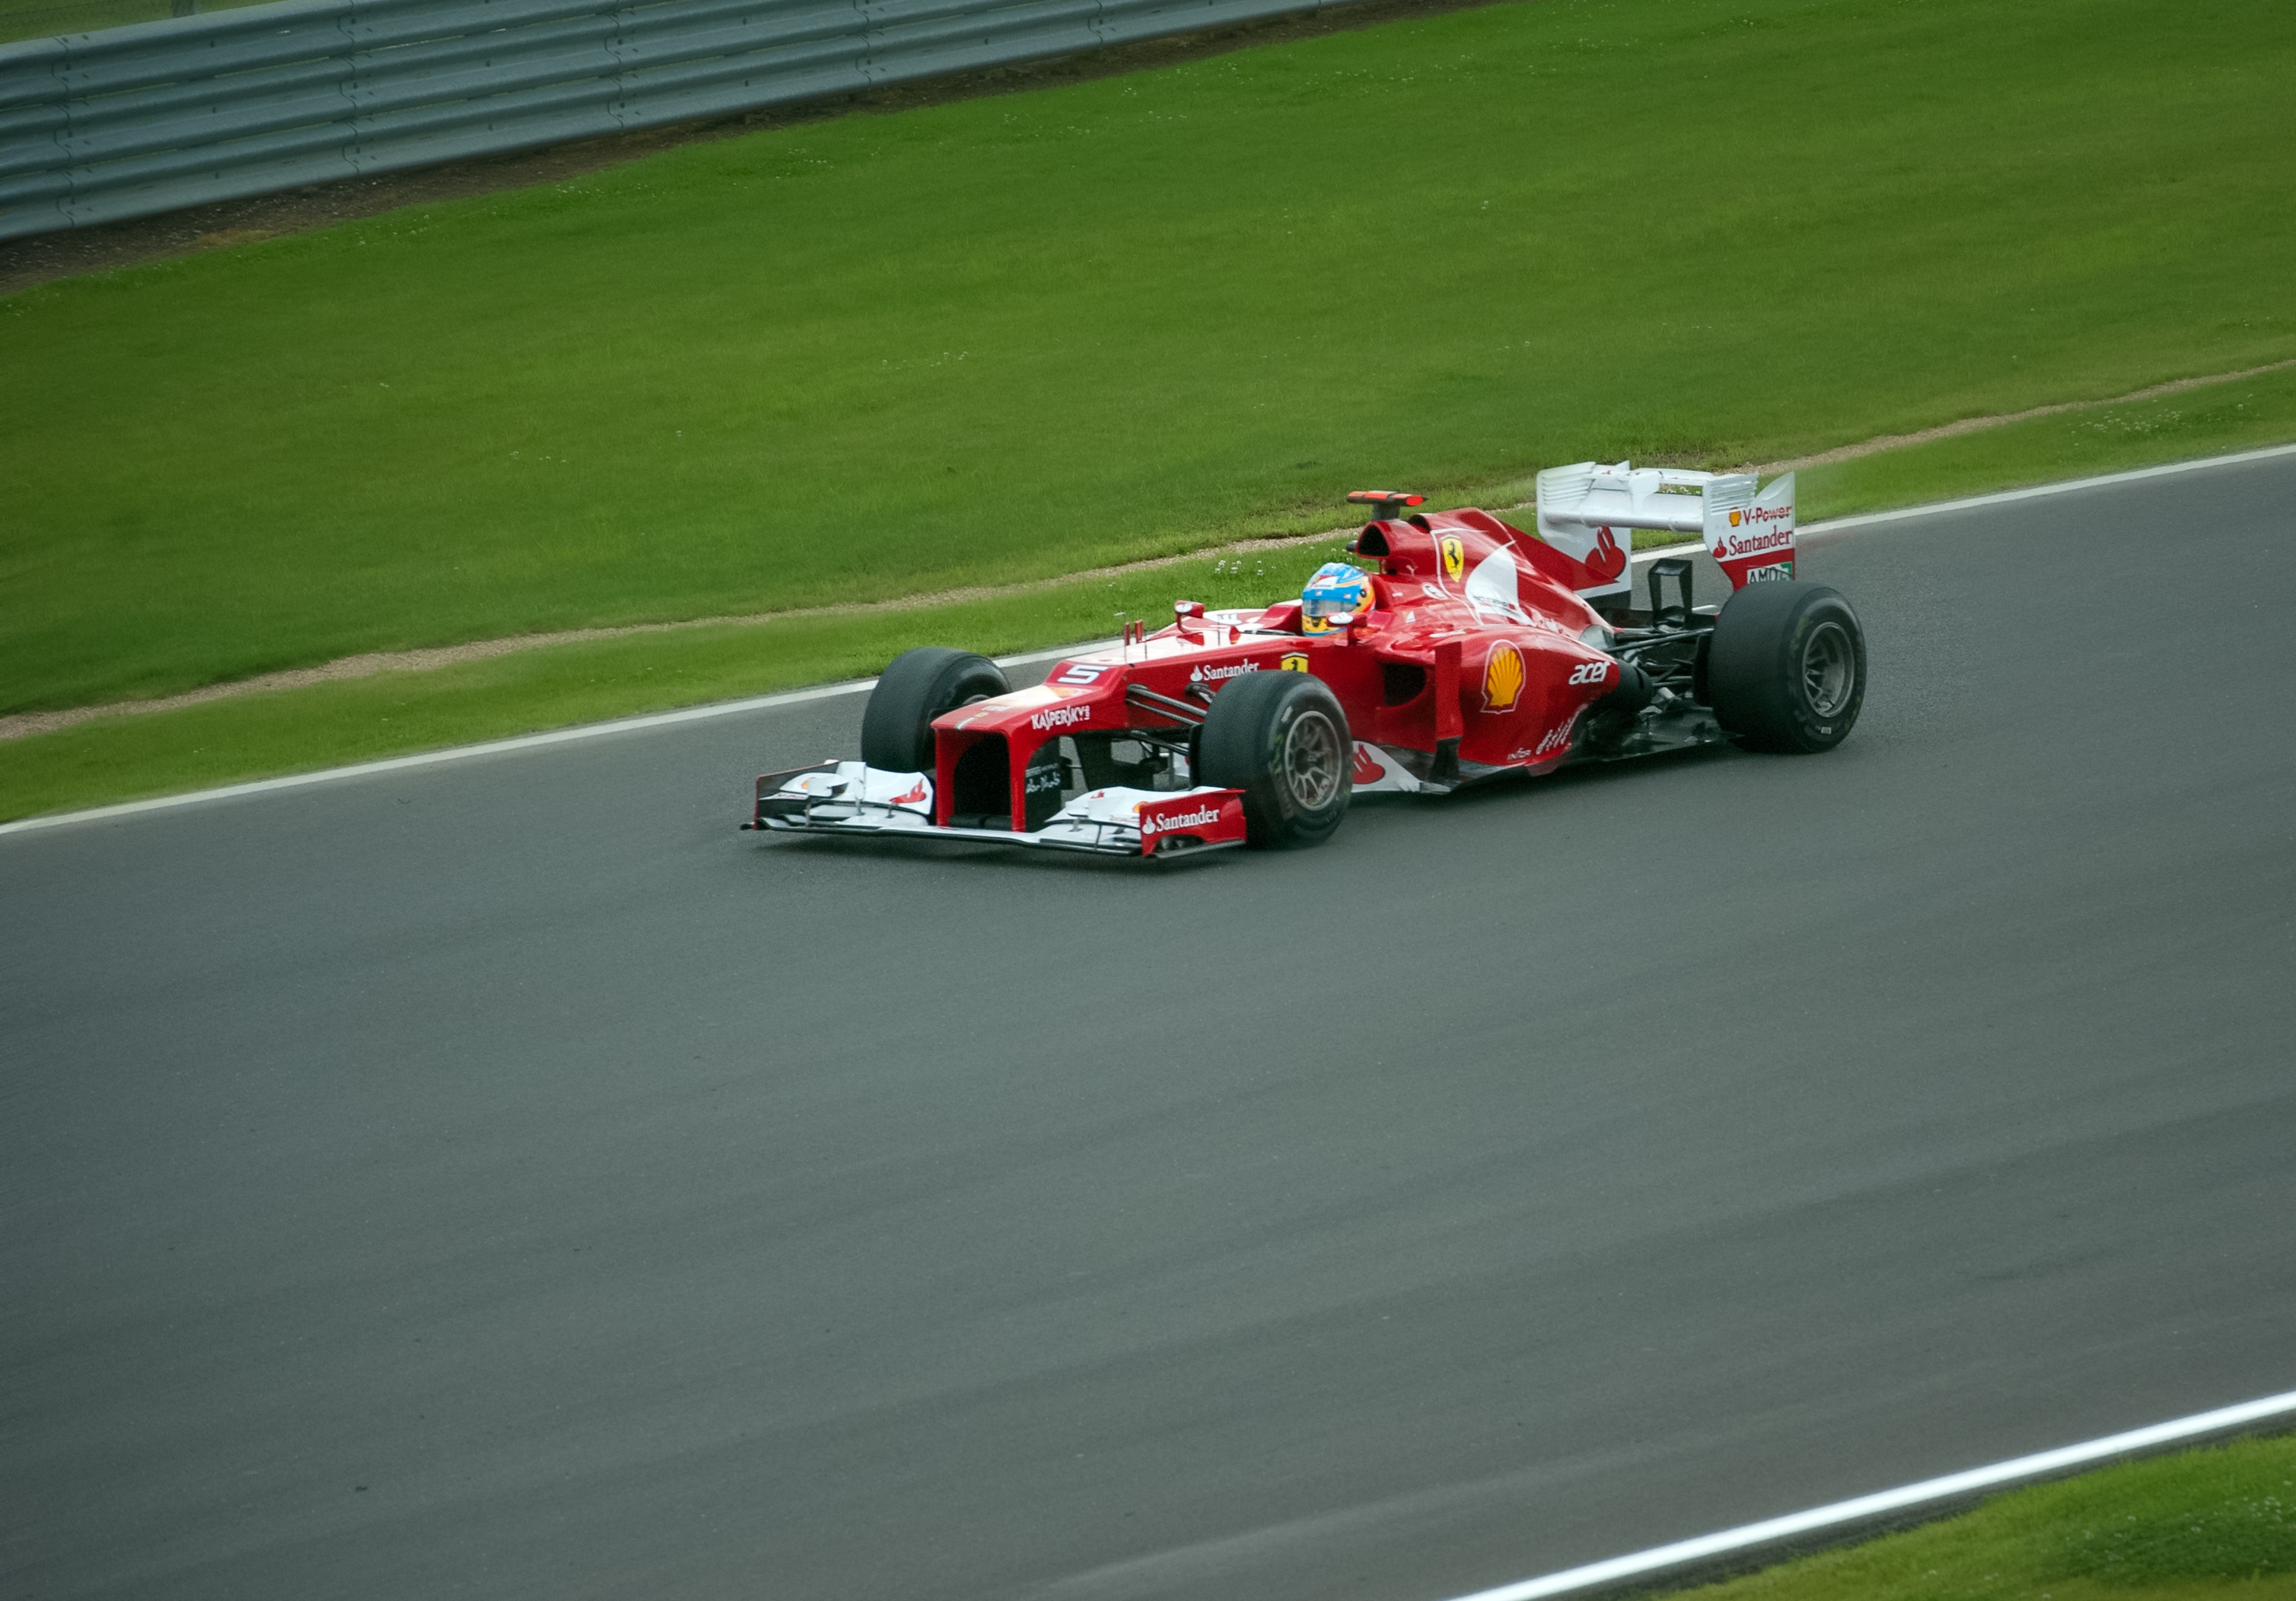
structure, track, car, vehicle, drive, speed, sports car, race car, race, supercar, sports, racing, race track, ferrari, f1, motorsport, morion, silverstone, formula one, auto racing, boulid, fernando alonso, automobile make, automotive design, sport venue, performance car, formula racing, indycar series, open wheel car, stock car racing, formula one car